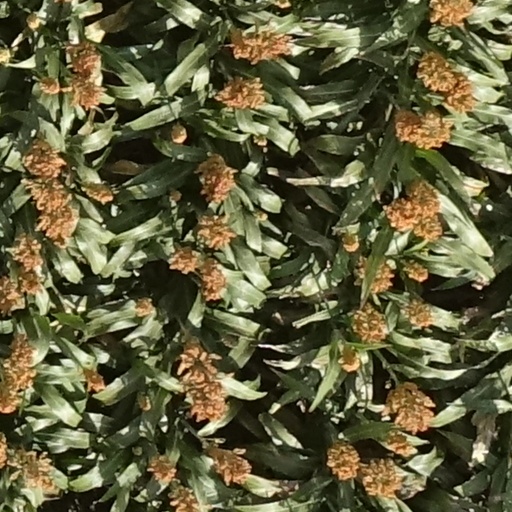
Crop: sorghum